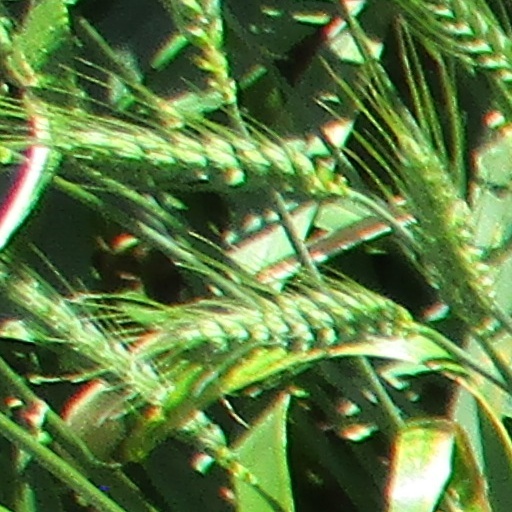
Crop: wheat